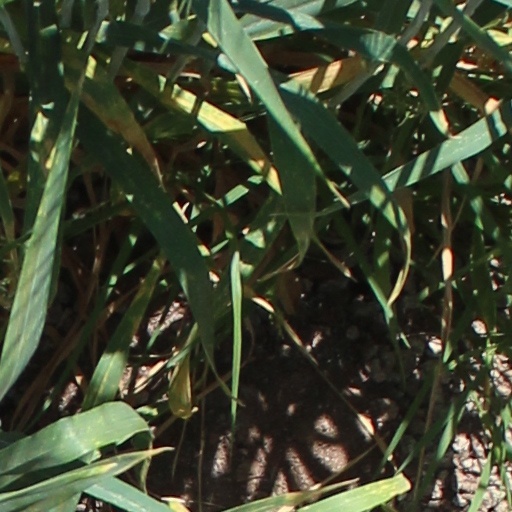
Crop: wheat